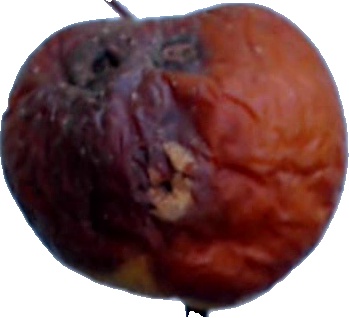
Label: apple_rotten_1